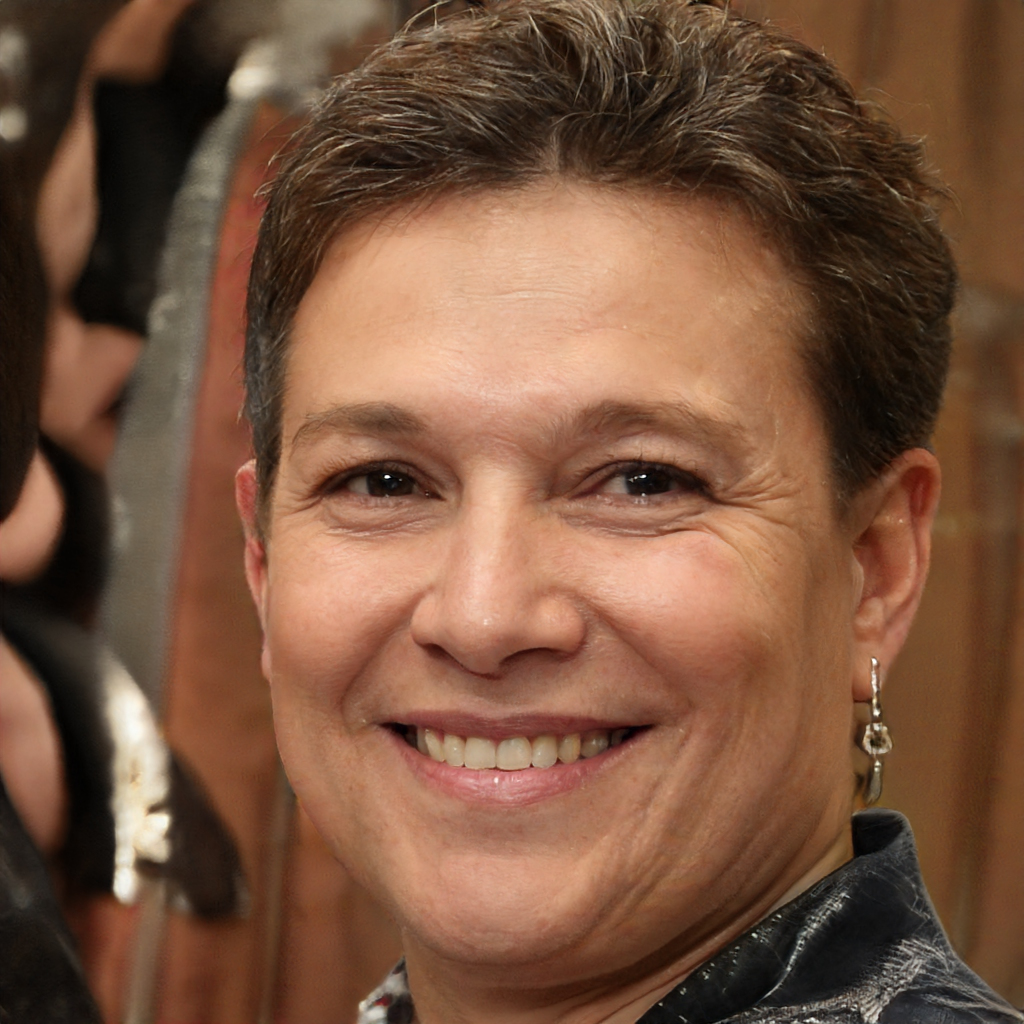
Gender: Male